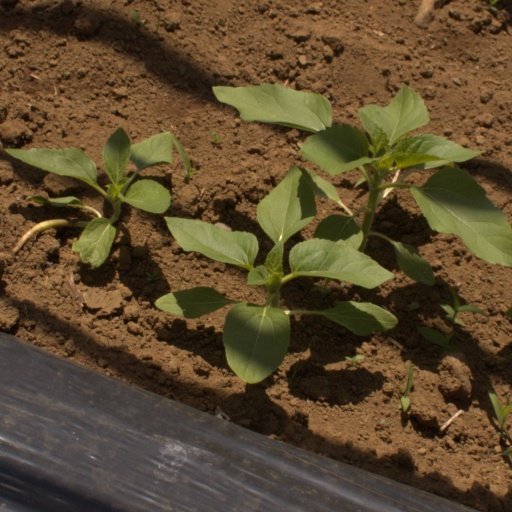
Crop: Jerusalem artichoke